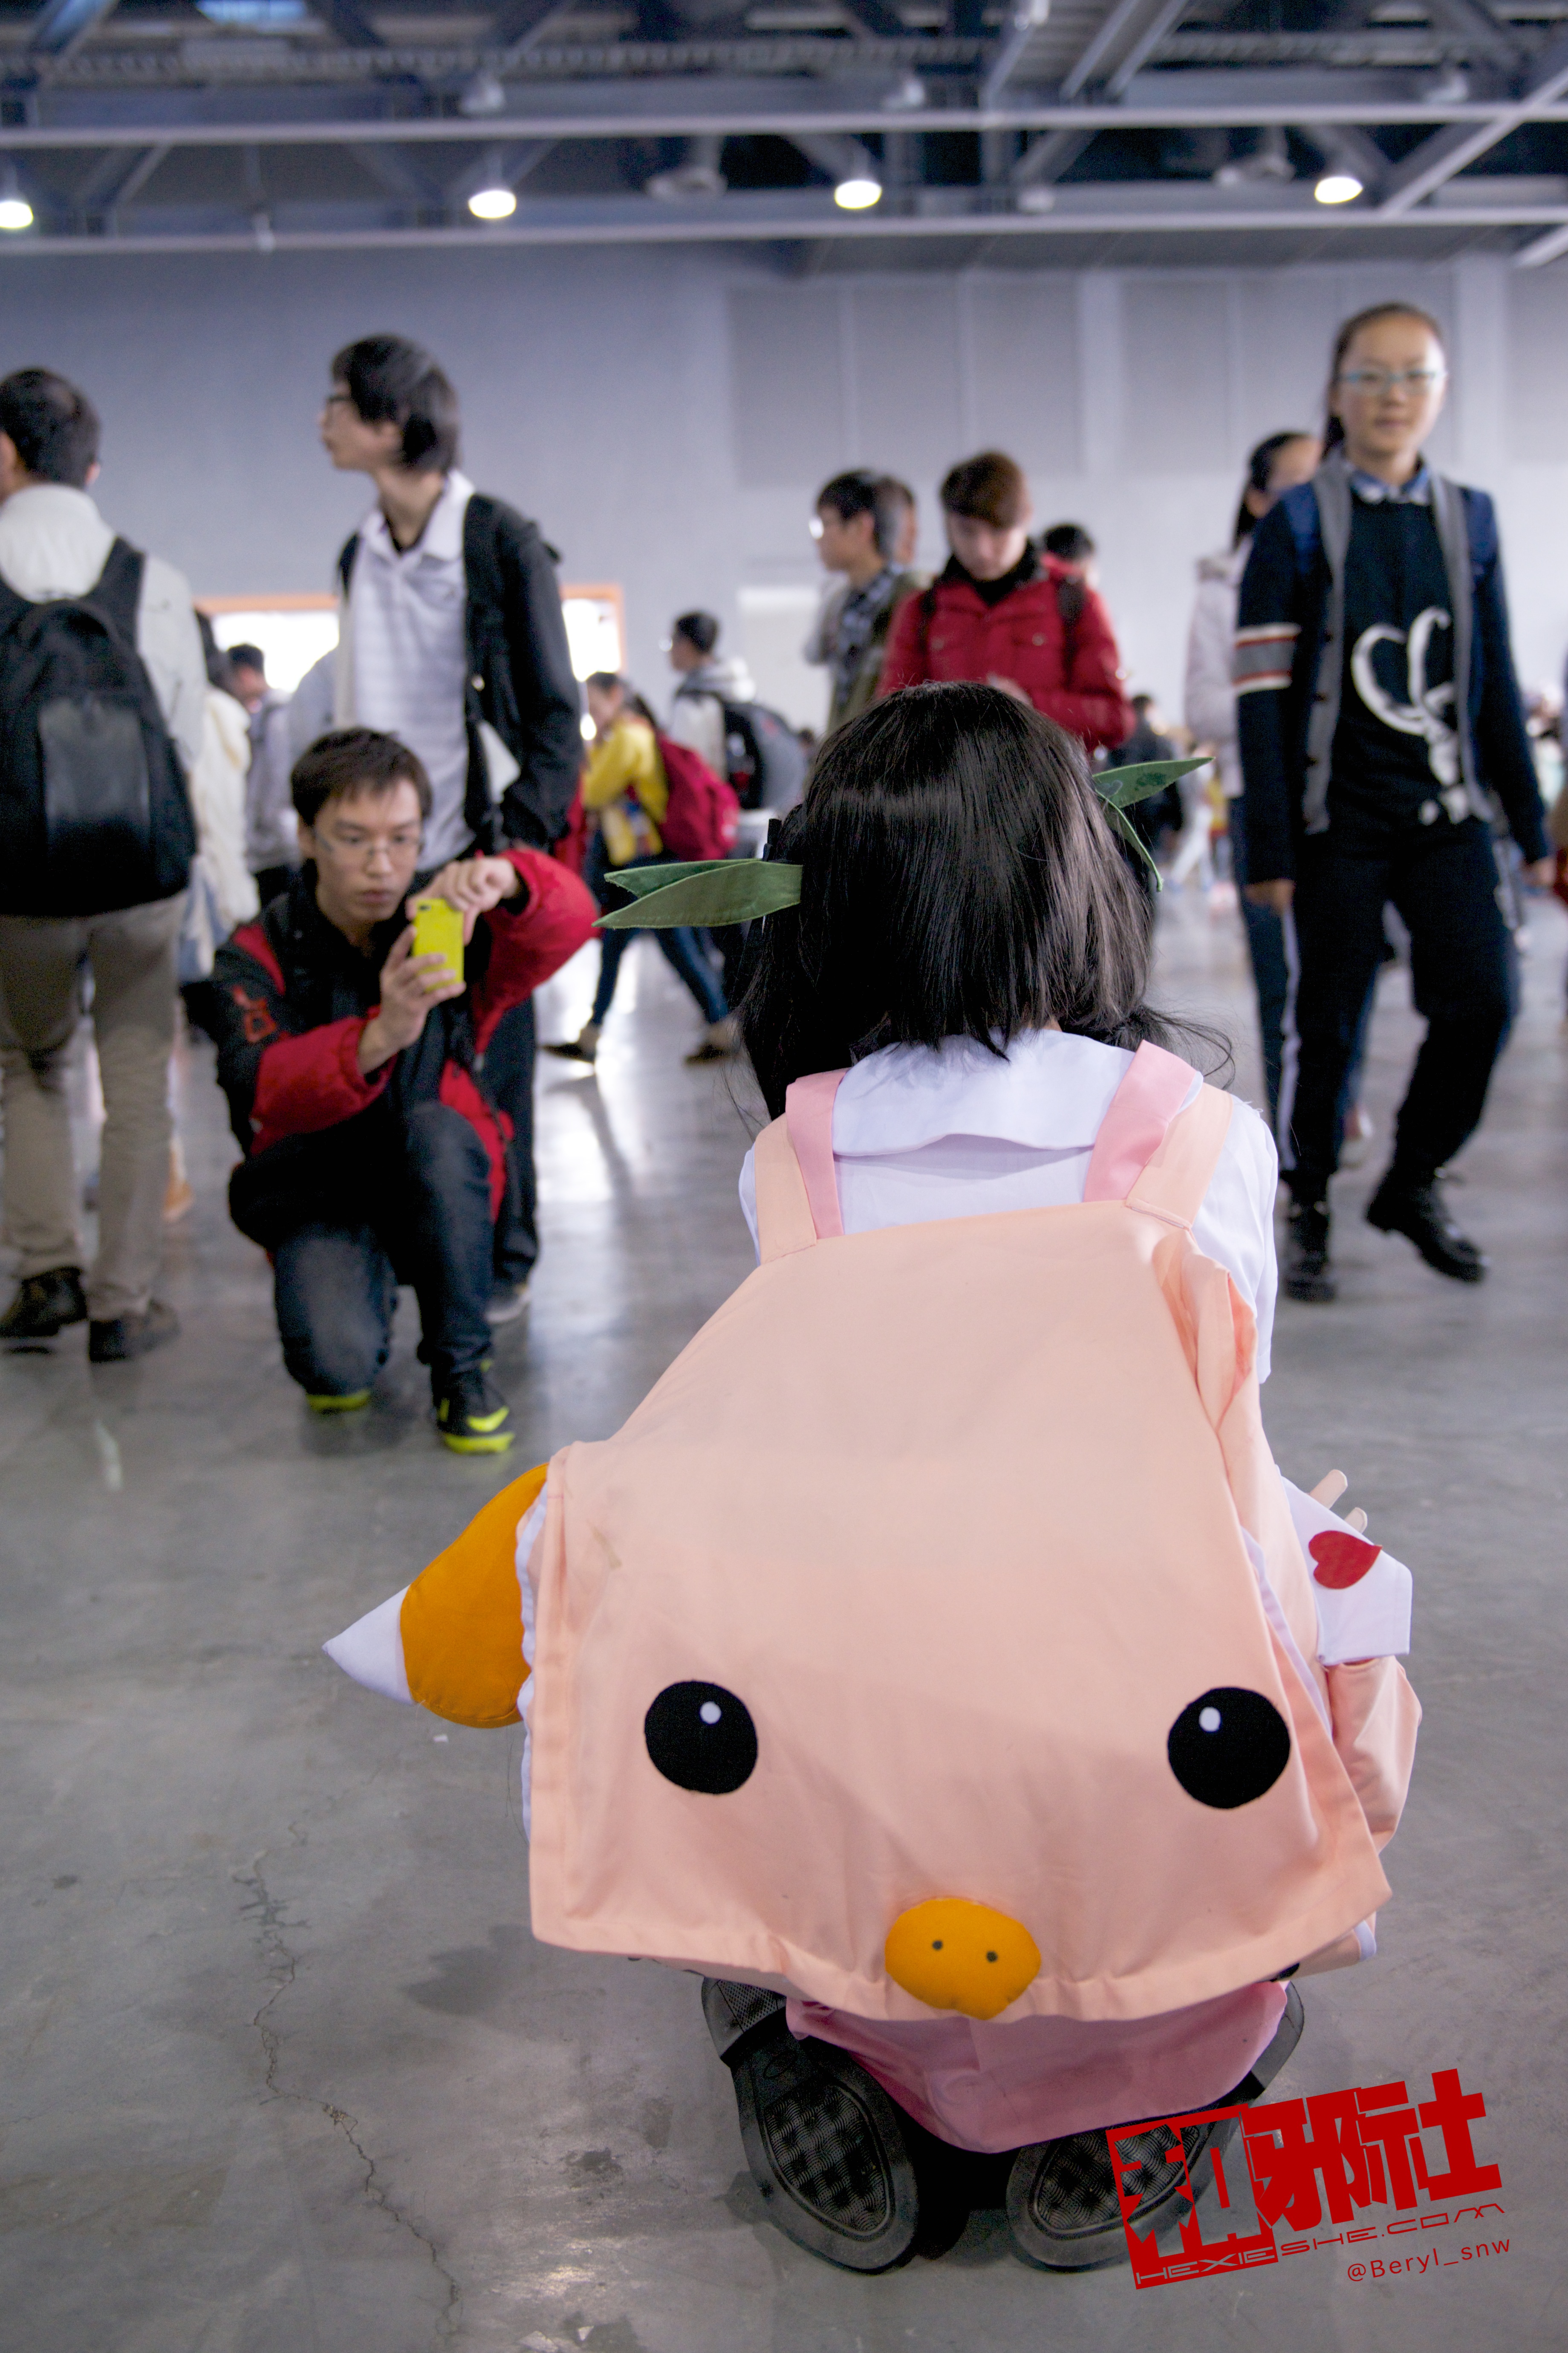
girl, play, cute, portrait, vehicle, nikon, clothing, cosplay, girls, japanese, f28, 2470, costume, d800e, anime, comic, comiccon